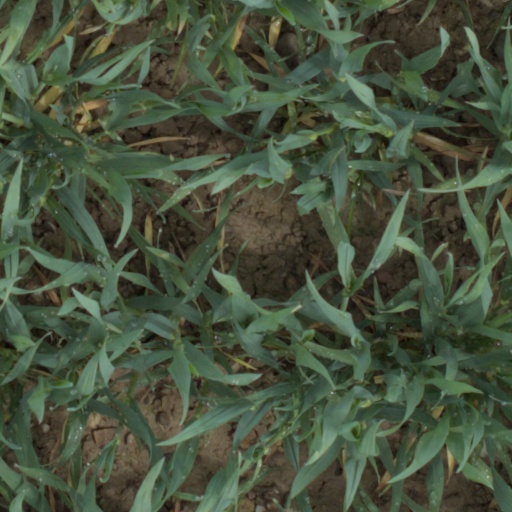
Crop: wheat